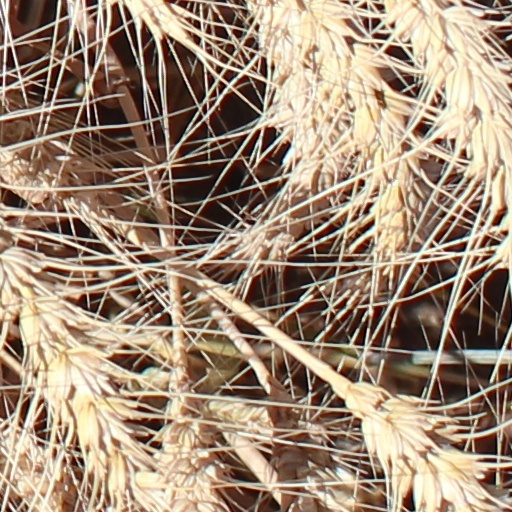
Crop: wheat